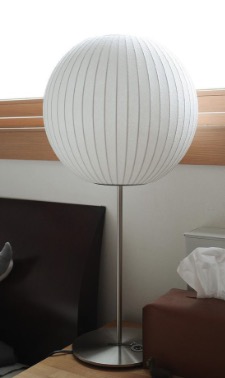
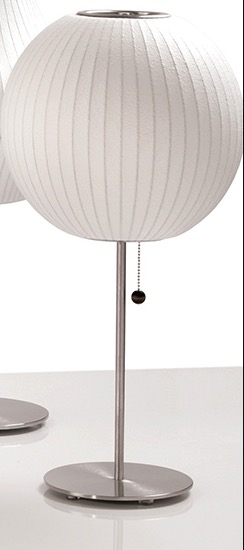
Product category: misc
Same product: yes